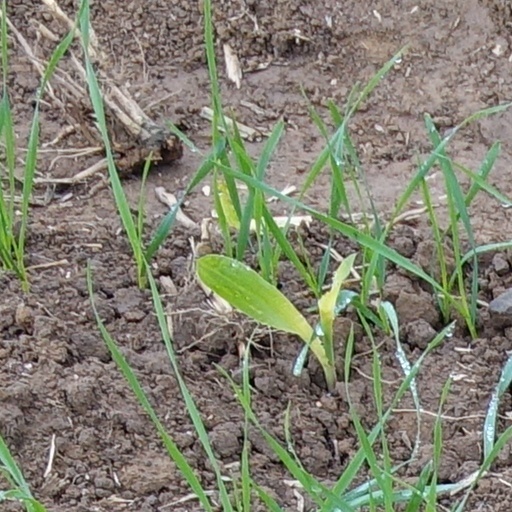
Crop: wheat